Shangwanlu station

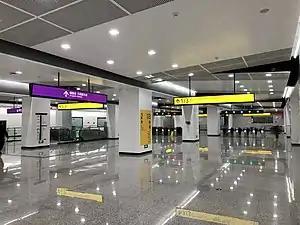

Shangwanlu station is an interchange station between Line 9 and Line 10 of Chongqing Rail Transit in Chongqing municipality, China. It is located in Yubei District and opened in 2017.